Mexican Coke

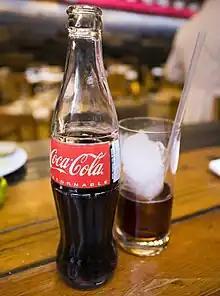
Bottle of imported Mexican Coca-Cola

In the United States, Mexican Coca-Cola, or Mexican Coke ("Glass Coca-Cola, or Coca-Cola in a glass bottle") or, informally, "Mexicoke", refers to Coca-Cola produced in and imported from Mexico. The Mexican formula that is exported into the U.S. is sweetened with white sugar instead of the high-fructose corn syrup used in the American formula since the early 1980s. Some tasters have said that Mexican Coca-Cola tastes better, while other blind tasting tests reported no differences in flavor.